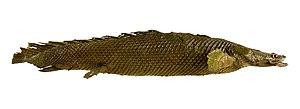
Spécimen naturalisé, Polyptère (Bichir), dimensions